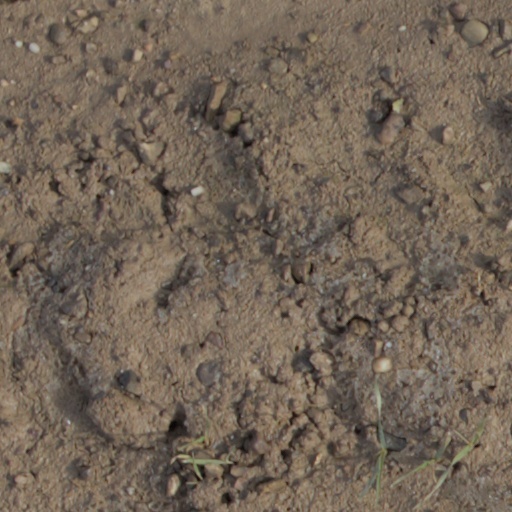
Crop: wheat